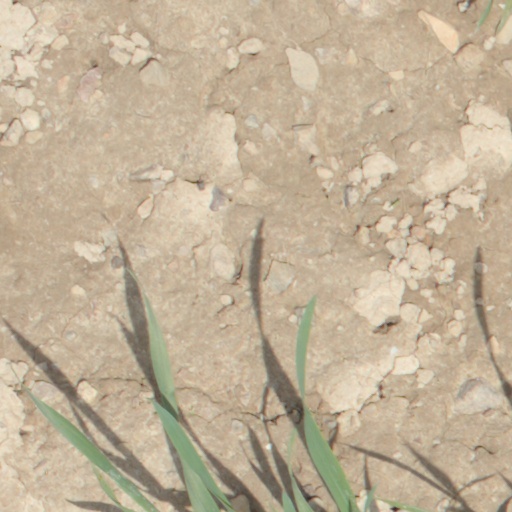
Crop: wheat